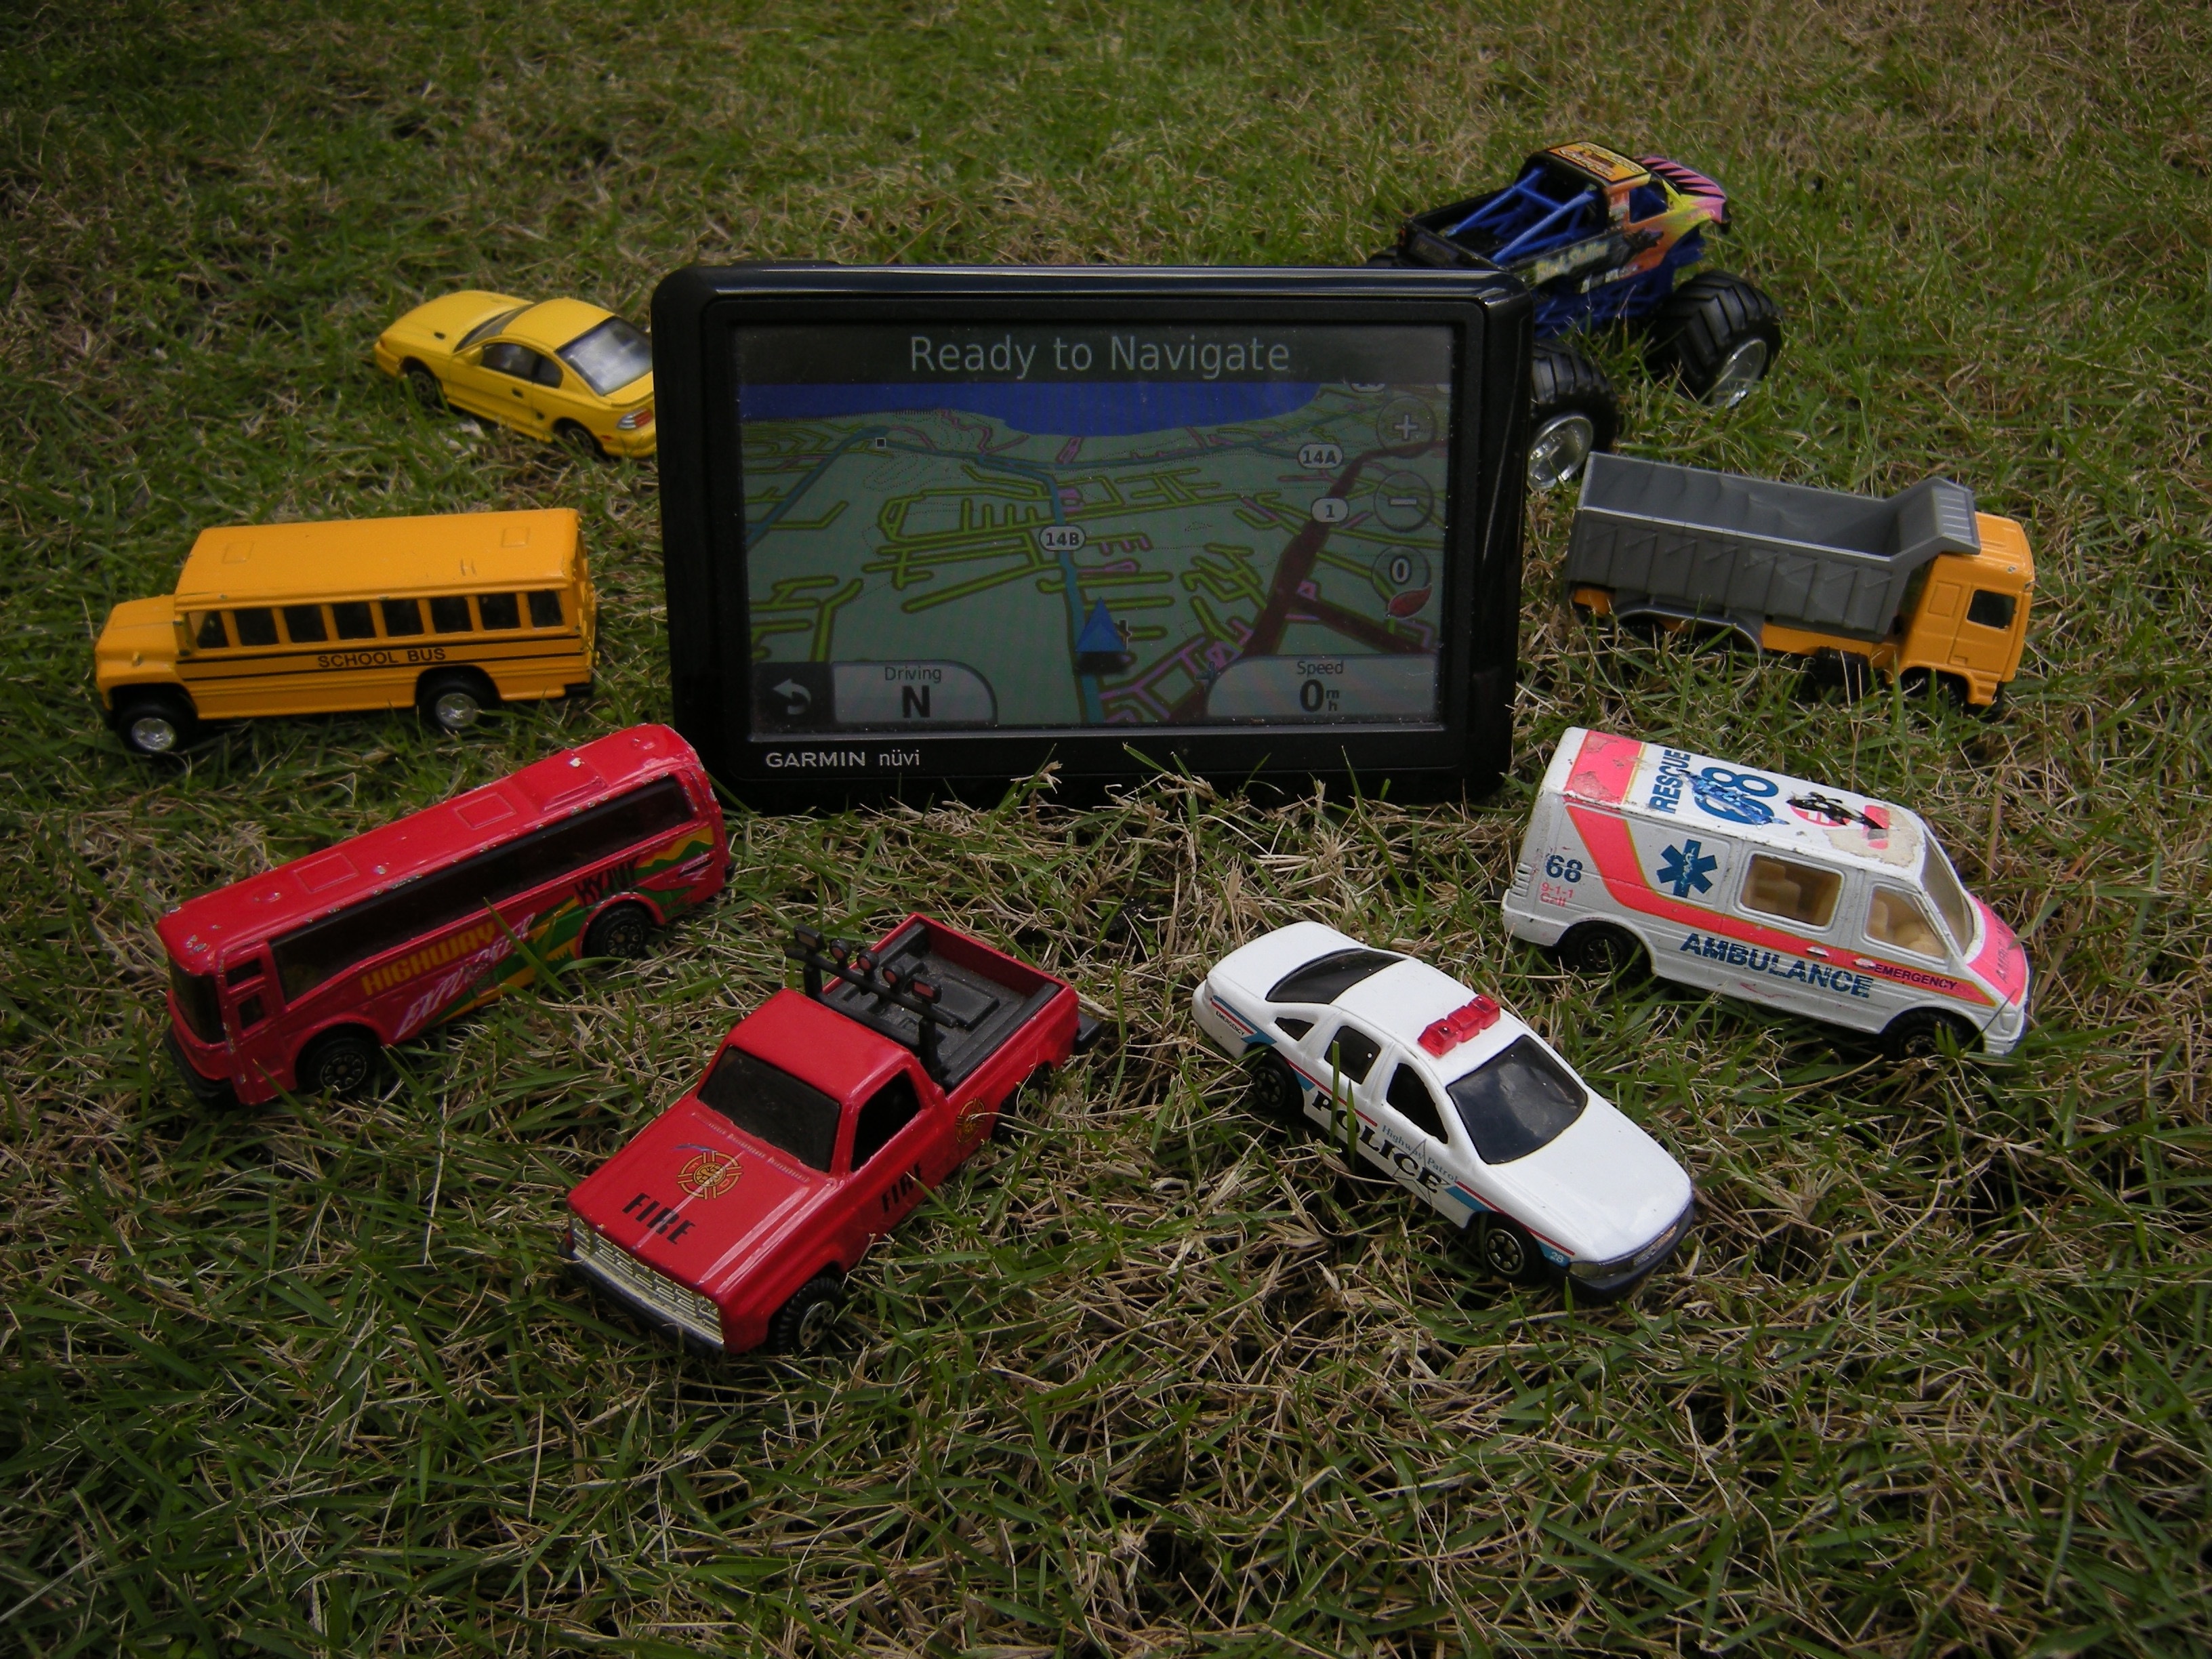
car, vehicle, toy, racing, navigation, games, screenshot, auto racing, garmin, nuvi